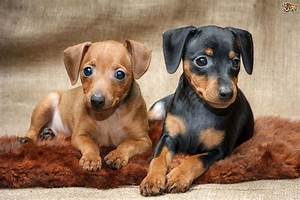
Label: cane